Charlie Barr

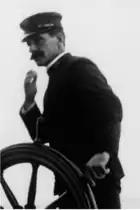

Charles Barr (11 July 1864 – 24 January 1911), was an accomplished sailing skipper who three times captained winning America's Cup yachts.